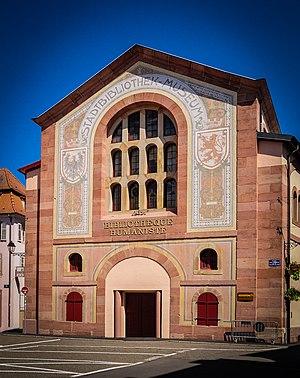
Façade de la Bibliothèque humaniste de Sélestat
Sélestat est une commune française, dans le département du Bas-Rhin, en Alsace.